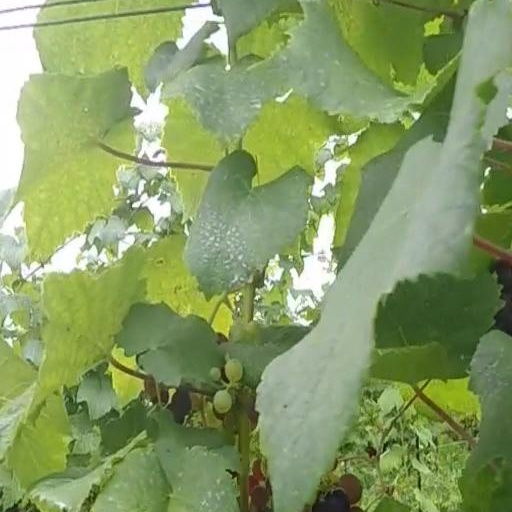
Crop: grape